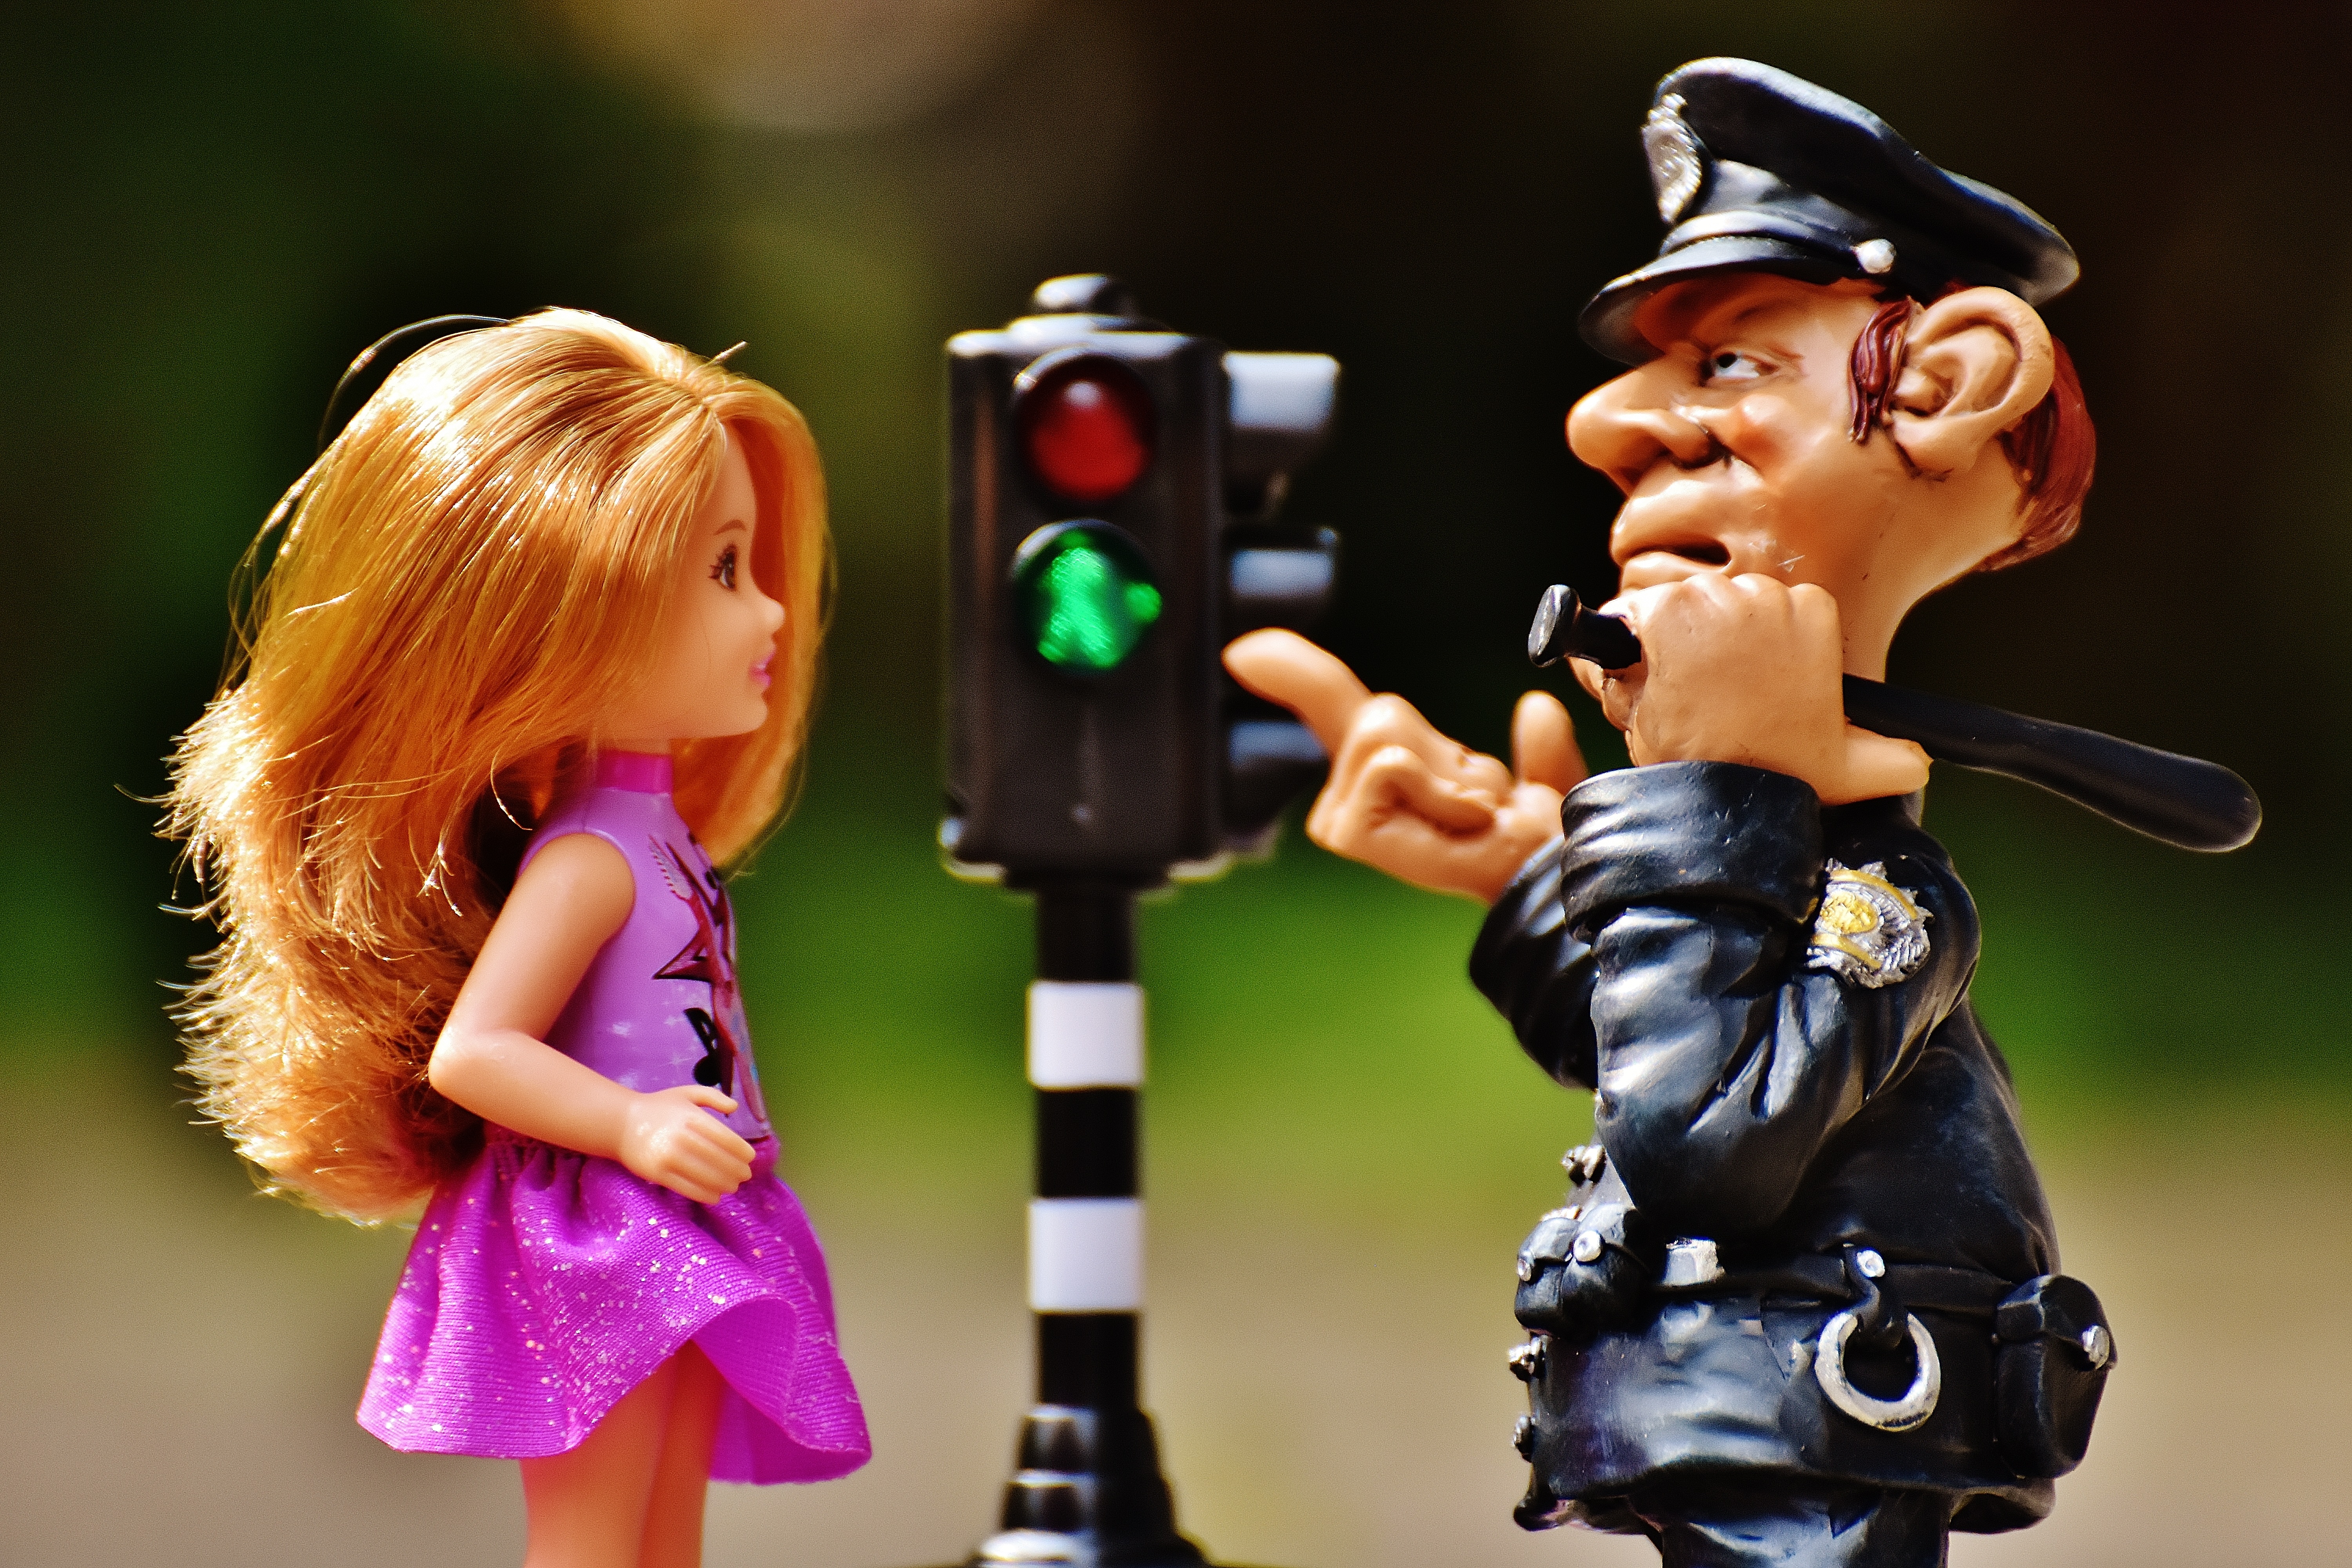
child, toy, security, help, doll, children, figurine, police, learn, protect, cop, traffic lights, enlighten, rules of the road, presence